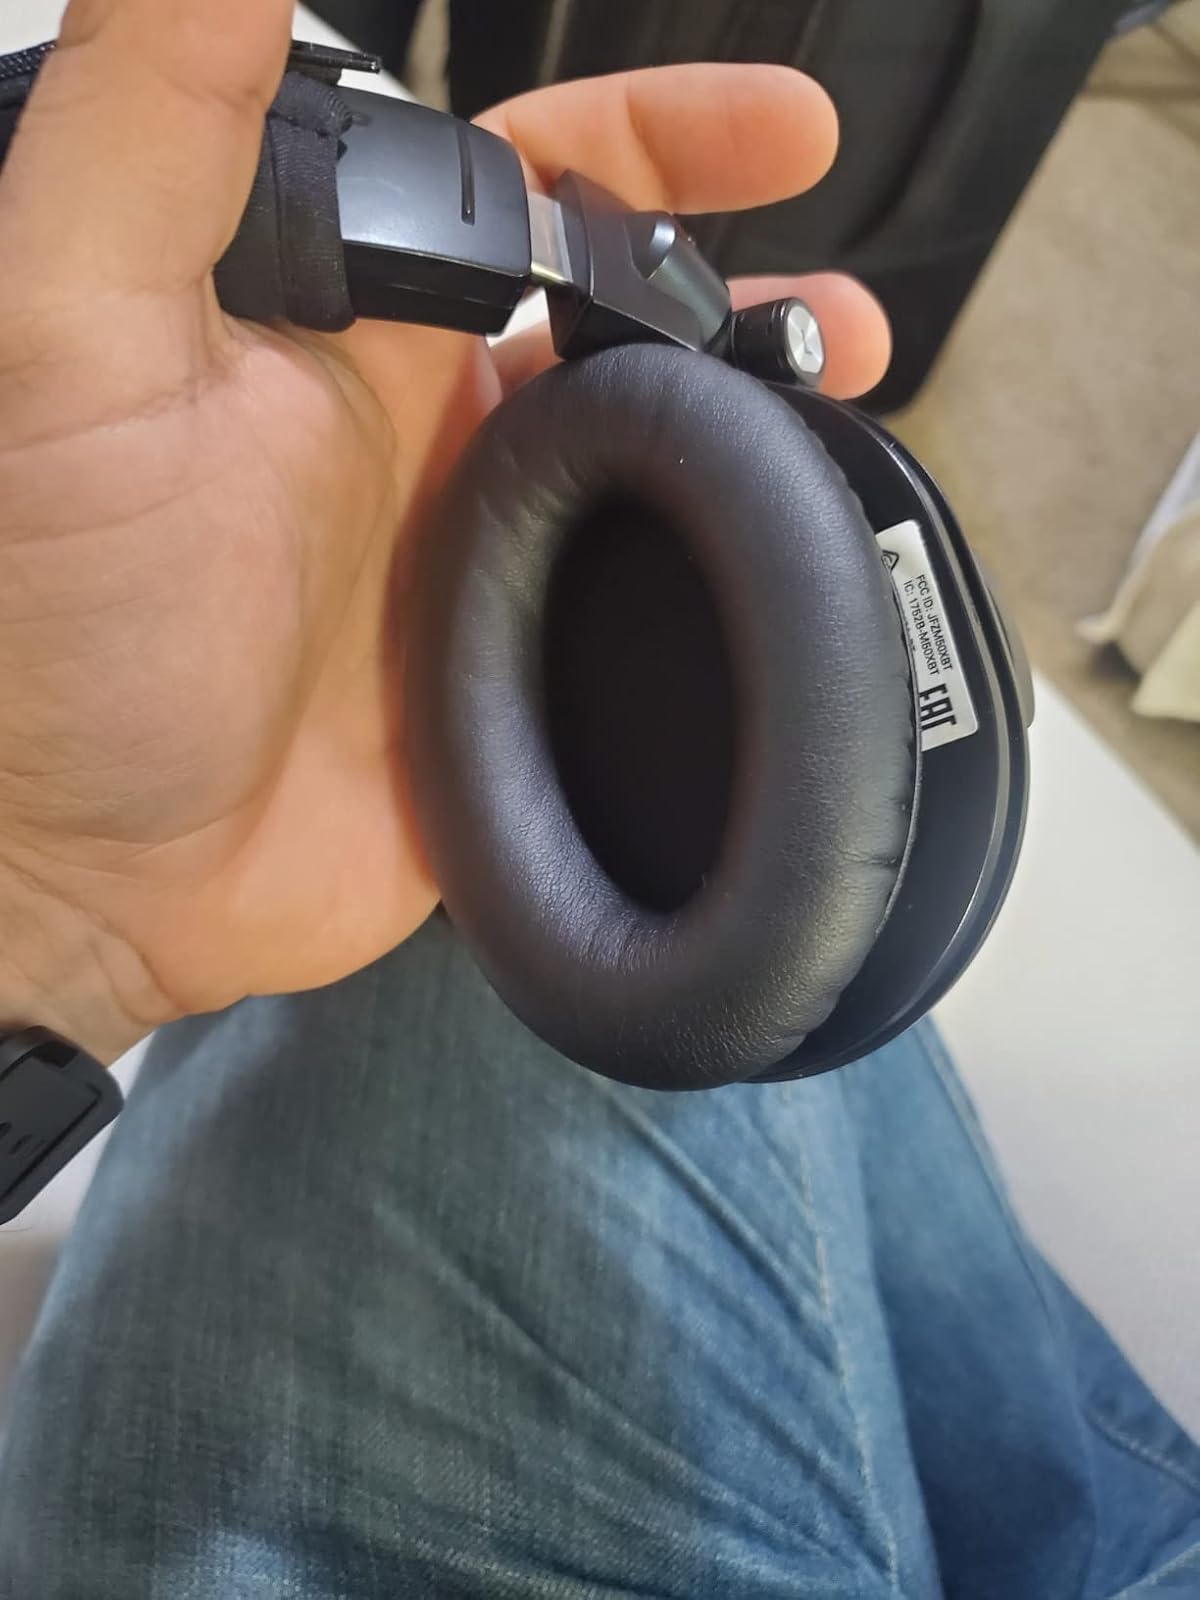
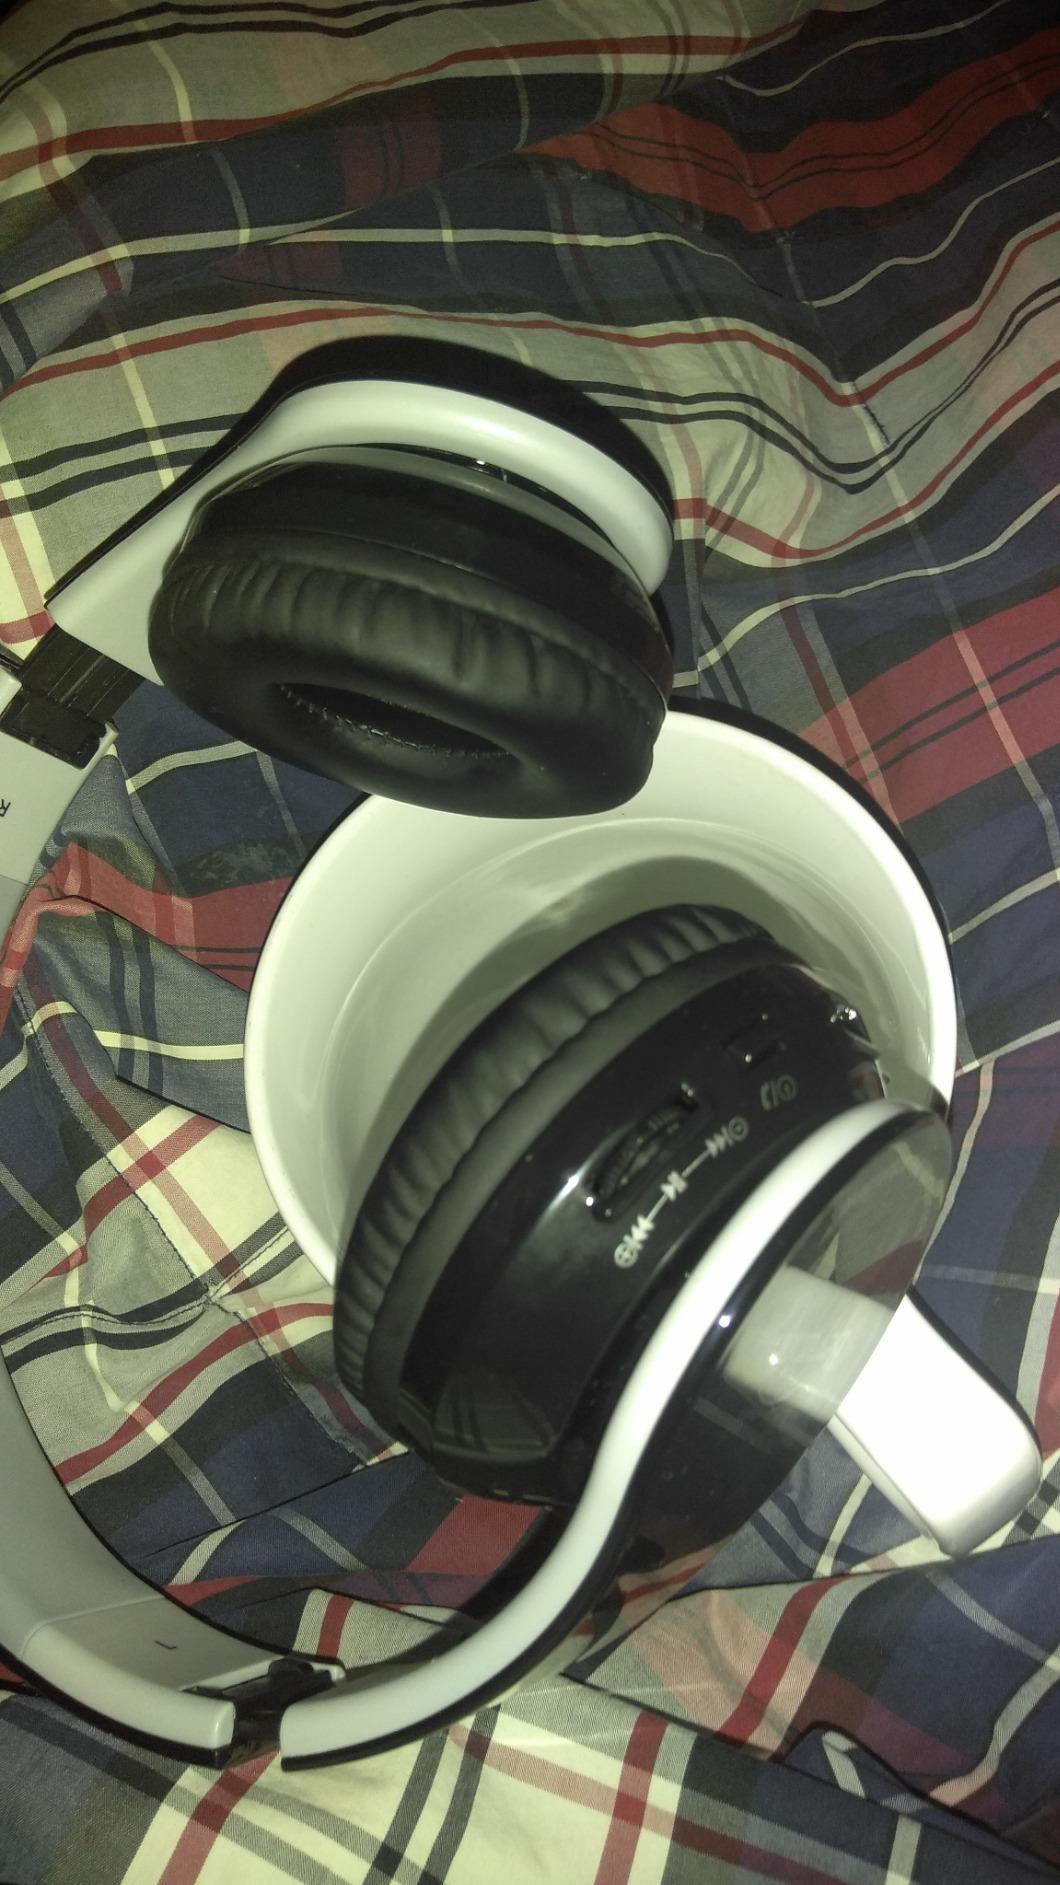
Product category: headphones
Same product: no